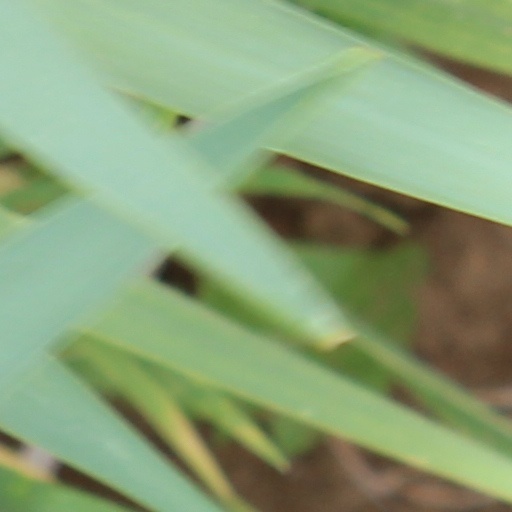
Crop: wheat